John Trotter (drummer)

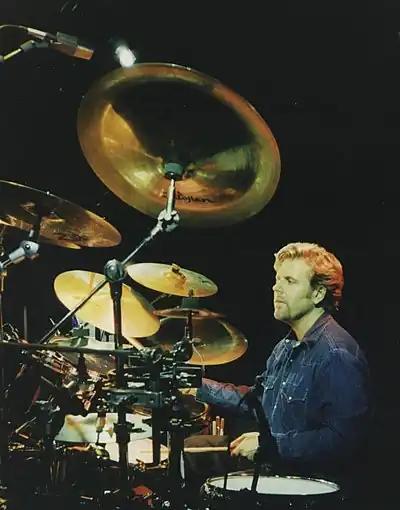
Trotter in 2008

John Trotter (born 1966, Newcastle Upon Tyne, England) is an English and Australian drummer.